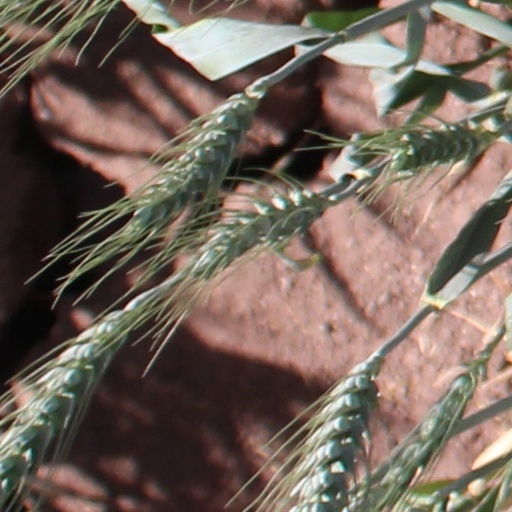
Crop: wheat